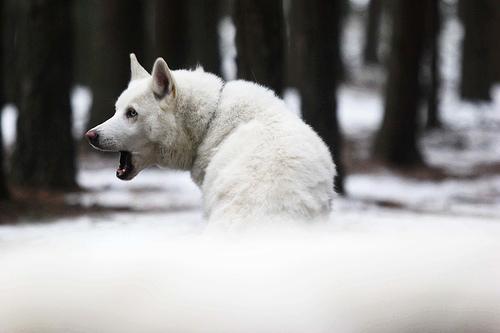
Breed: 232-n000083-Eskimo_dog